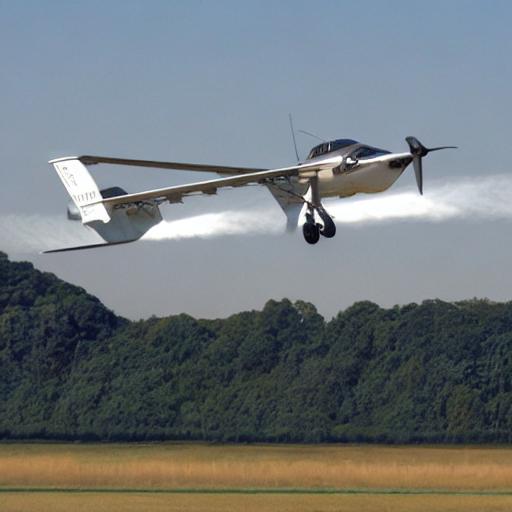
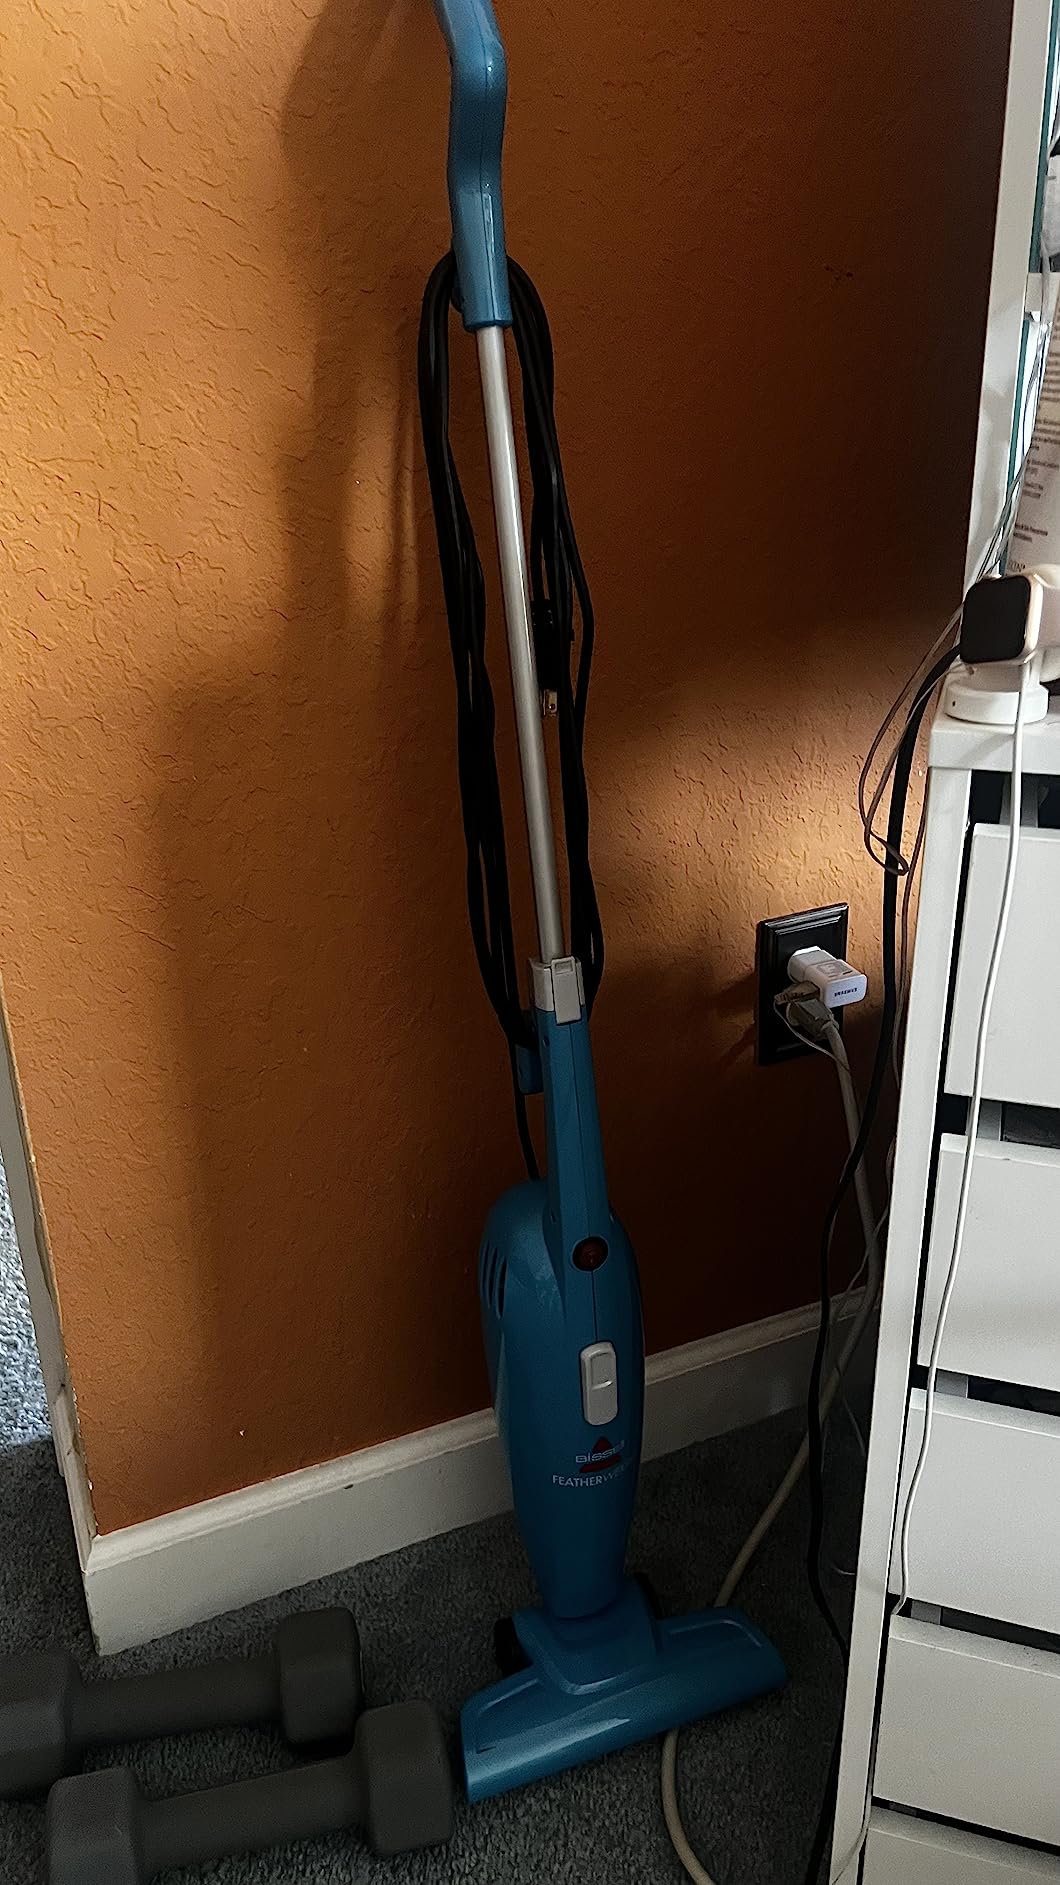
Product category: items_vacuum
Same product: no